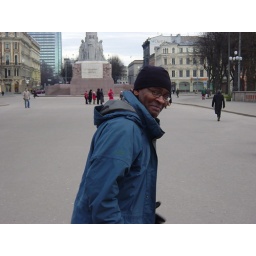
Alvin - seemingly having just spotted the Russian girl in the previous photo!